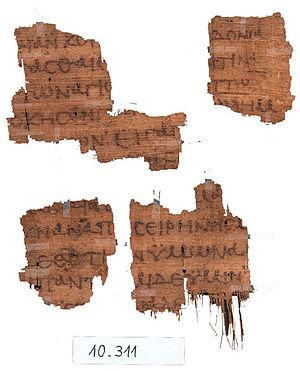
La Première épître de Clément, ou Épître de Clément aux Corinthiens, est une lettre rédigée en grec par Clément de Rome, évêque de cette ville dans les années 90. Considéré comme pape, il est canonisé sous le nom de saint Clément Iᵉʳ dans les traditions catholique et orthodoxe. C'est en grande partie à cette lettre que Clément doit sa notoriété. Il s'agit du seul écrit de cet auteur.